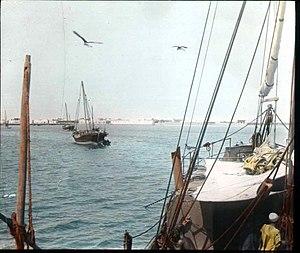
L'histoire maritime de la Somalie fait référence aux traditions maritimes du peuple somalien. Cette histoire comprend divers niveaux passant de la technologie de navigation, à la construction et à la conception de navires somaliens. L'histoire maritime comprend également l'histoire des villes portuaires somaliennes et traite également les routes maritimes historiques empruntées par les marins somaliens qui ont rendus possibles les entreprises commerciales des royaumes et empires somaliens historiques. L'histoire maritime de la Somalie prend également en compte la culture maritime contemporaine de la Somalie.